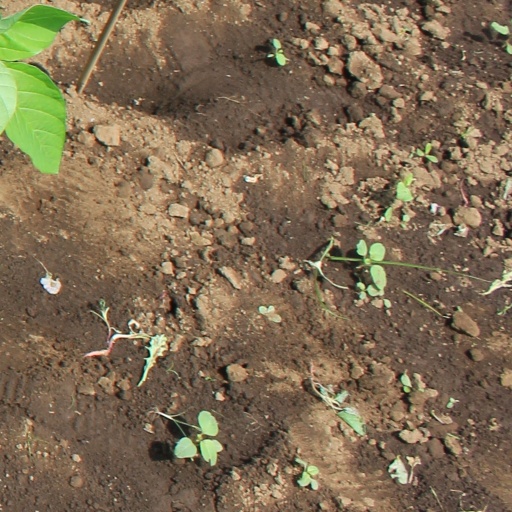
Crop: soybean